Monster of Lake Tota

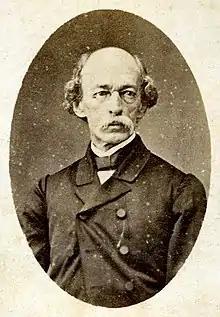
Manuel Ancízar (1812–1882)

In 1852, Colombian writer, politician, teacher and journalist Manuel Ancízar (Fontibon, December 25, 1812 - Bogota, May 21, 1882); within the works led by Agustin Codazzi, carried out the Corográfica Commission and recorded in his book "The Pilgrimage Alpha for the northern provinces of New Granada in 1850-1851" (Alpha was the pseudonym of Ancízar), a reference to the "diabloballena monster of Lake Tota" that cited Piedrahita's "General History of the Conquest of the New Kingdom of Granada: the SCRM d.King Charles II of Spain and the Indians", in Chapter XXIV, paragraph 5: